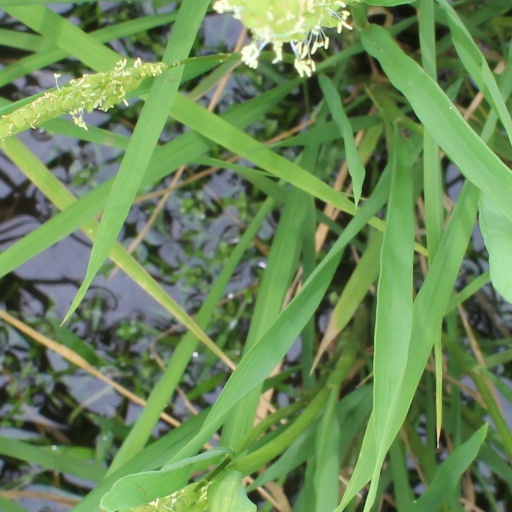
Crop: rice